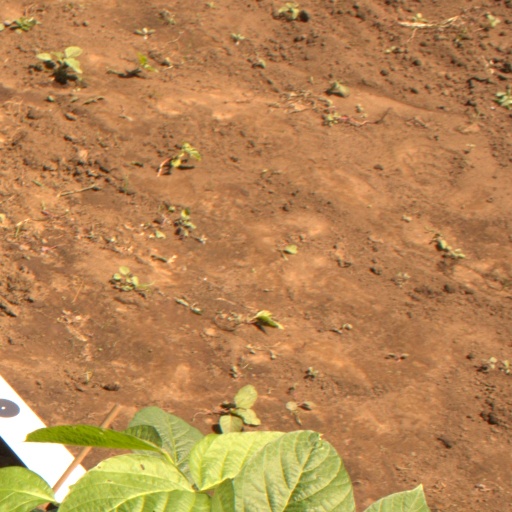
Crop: soybean